Chuck Palumbo

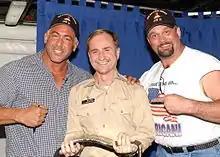
Palumbo (left) and Big Boss Man (right) present Captain Doug Dupuoy of the U.S. Navy a WWF Championship Belt in 2002

When he returned, Palumbo found a tag team partner in Billy Gunn. The pair started as a tag team working dark matches, but were later given a gimmick that saw the pair grow increasingly affectionate towards each other, showing evidence of a homosexual relationship. Palumbo became known simply as Chuck, and he bleached his hair blond to match Gunn's.